Abdul Halim Iskandar

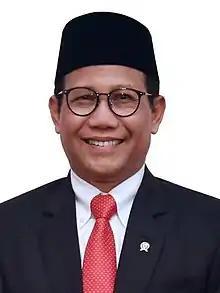
Official portrait, 2019

Abdul Halim Iskandar (born 14 July 1962), often nicknamed Gus Halim, is an Indonesian politician who is the 7th and former Minister of Villages, Development of Disadvantaged Regions, and Transmigration in President Joko Widodo's Onward Indonesia Cabinet since 2019-2024. A member of the National Awakening Party (PKB), he previously served as the speaker of the East Java Regional People's Representative Council from 2014 to 2019. Halim is the brother of Muhaimin Iskandar, the leader of the PKB, and the great-grandchild of , a politician and figure in the Nahdlatul Ulama. He is married to Lilik Umi Nasriiyah, the couple has 3 children.